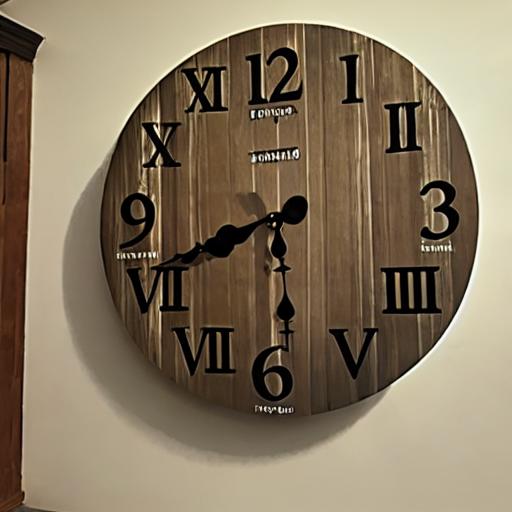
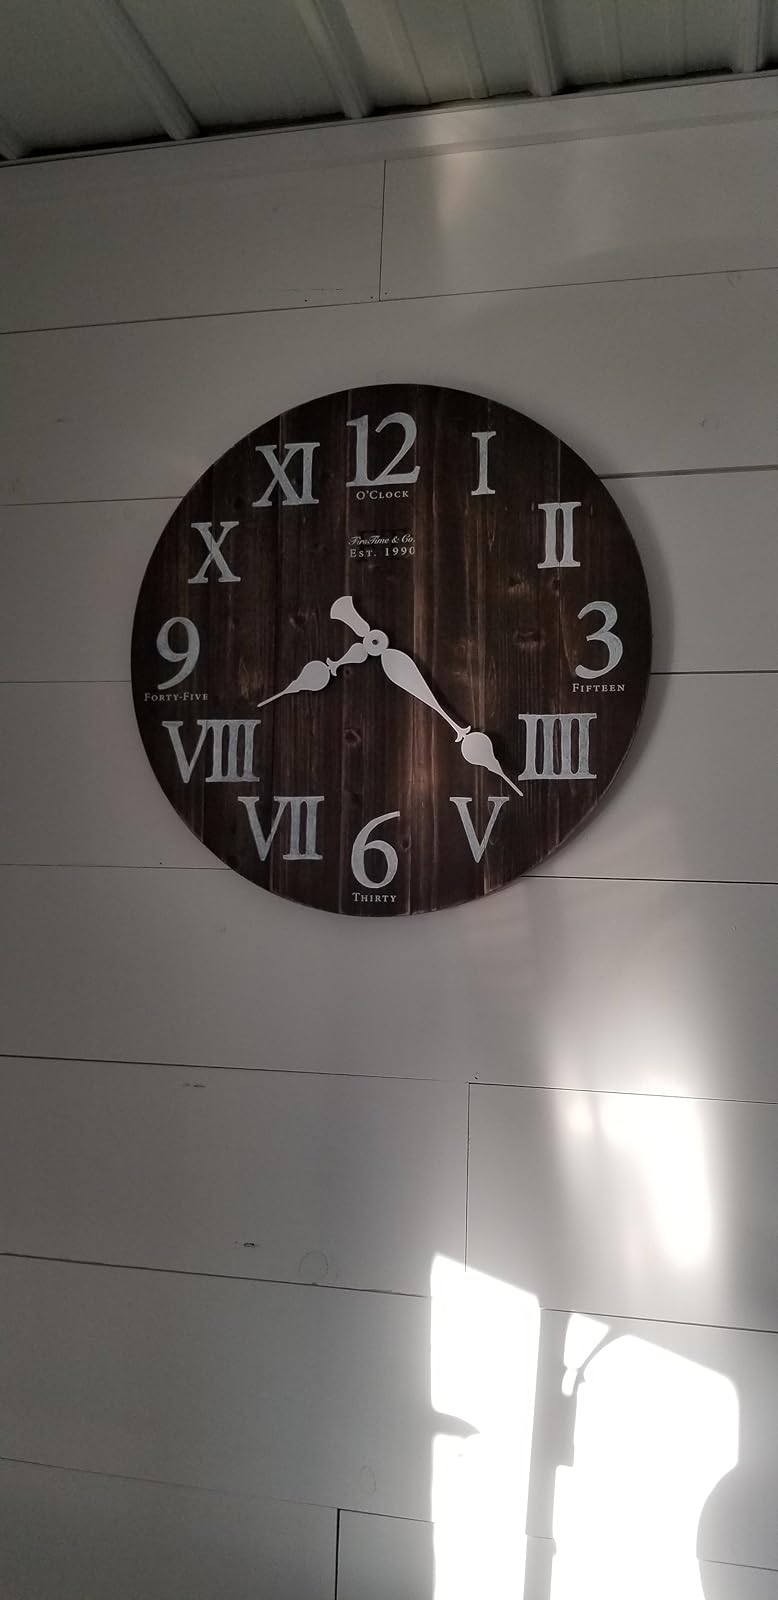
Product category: clock
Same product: no